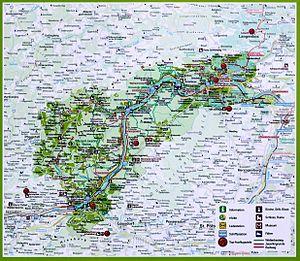
Le Dunkelsteinerwald est un massif de basse montagne situé en Autriche près du Danube, au sud de la Wachau, qui prend son nom du sommet de Dunkelstein.